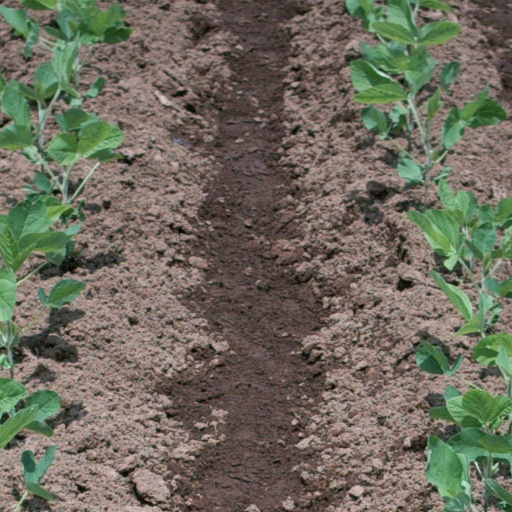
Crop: soybean